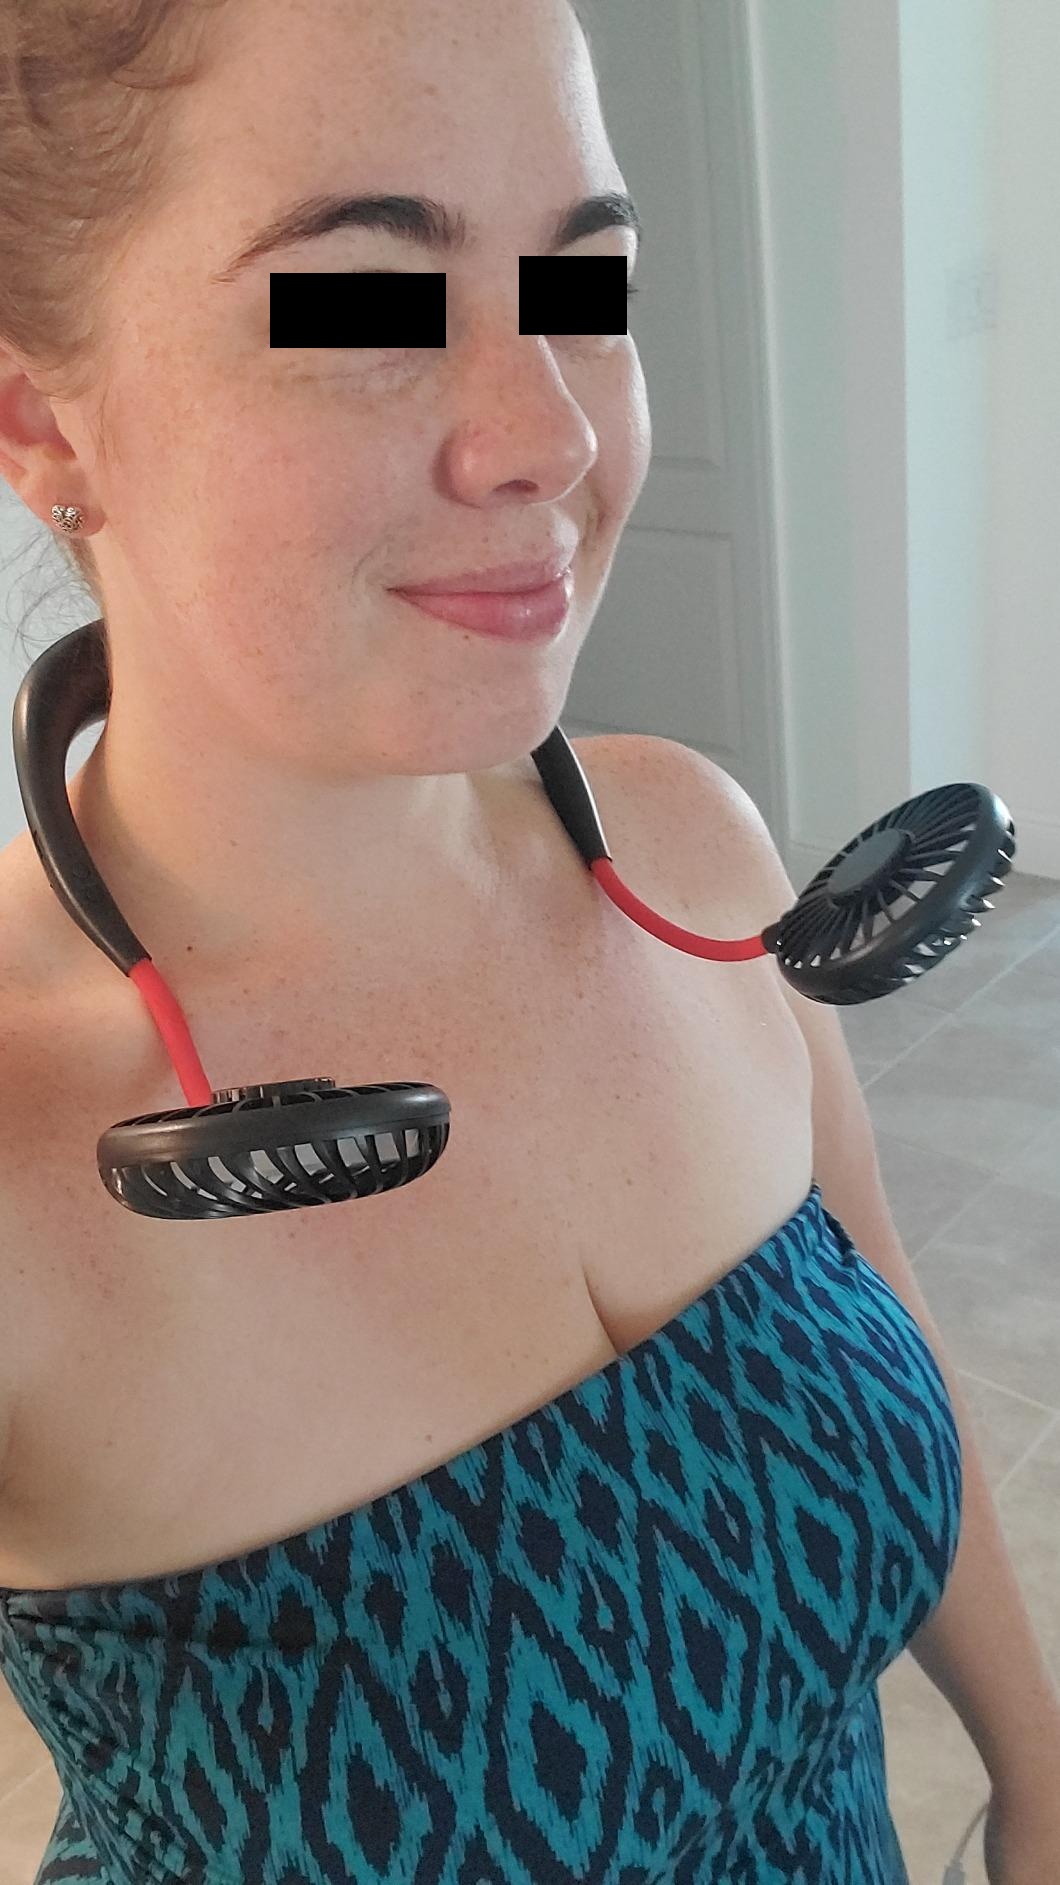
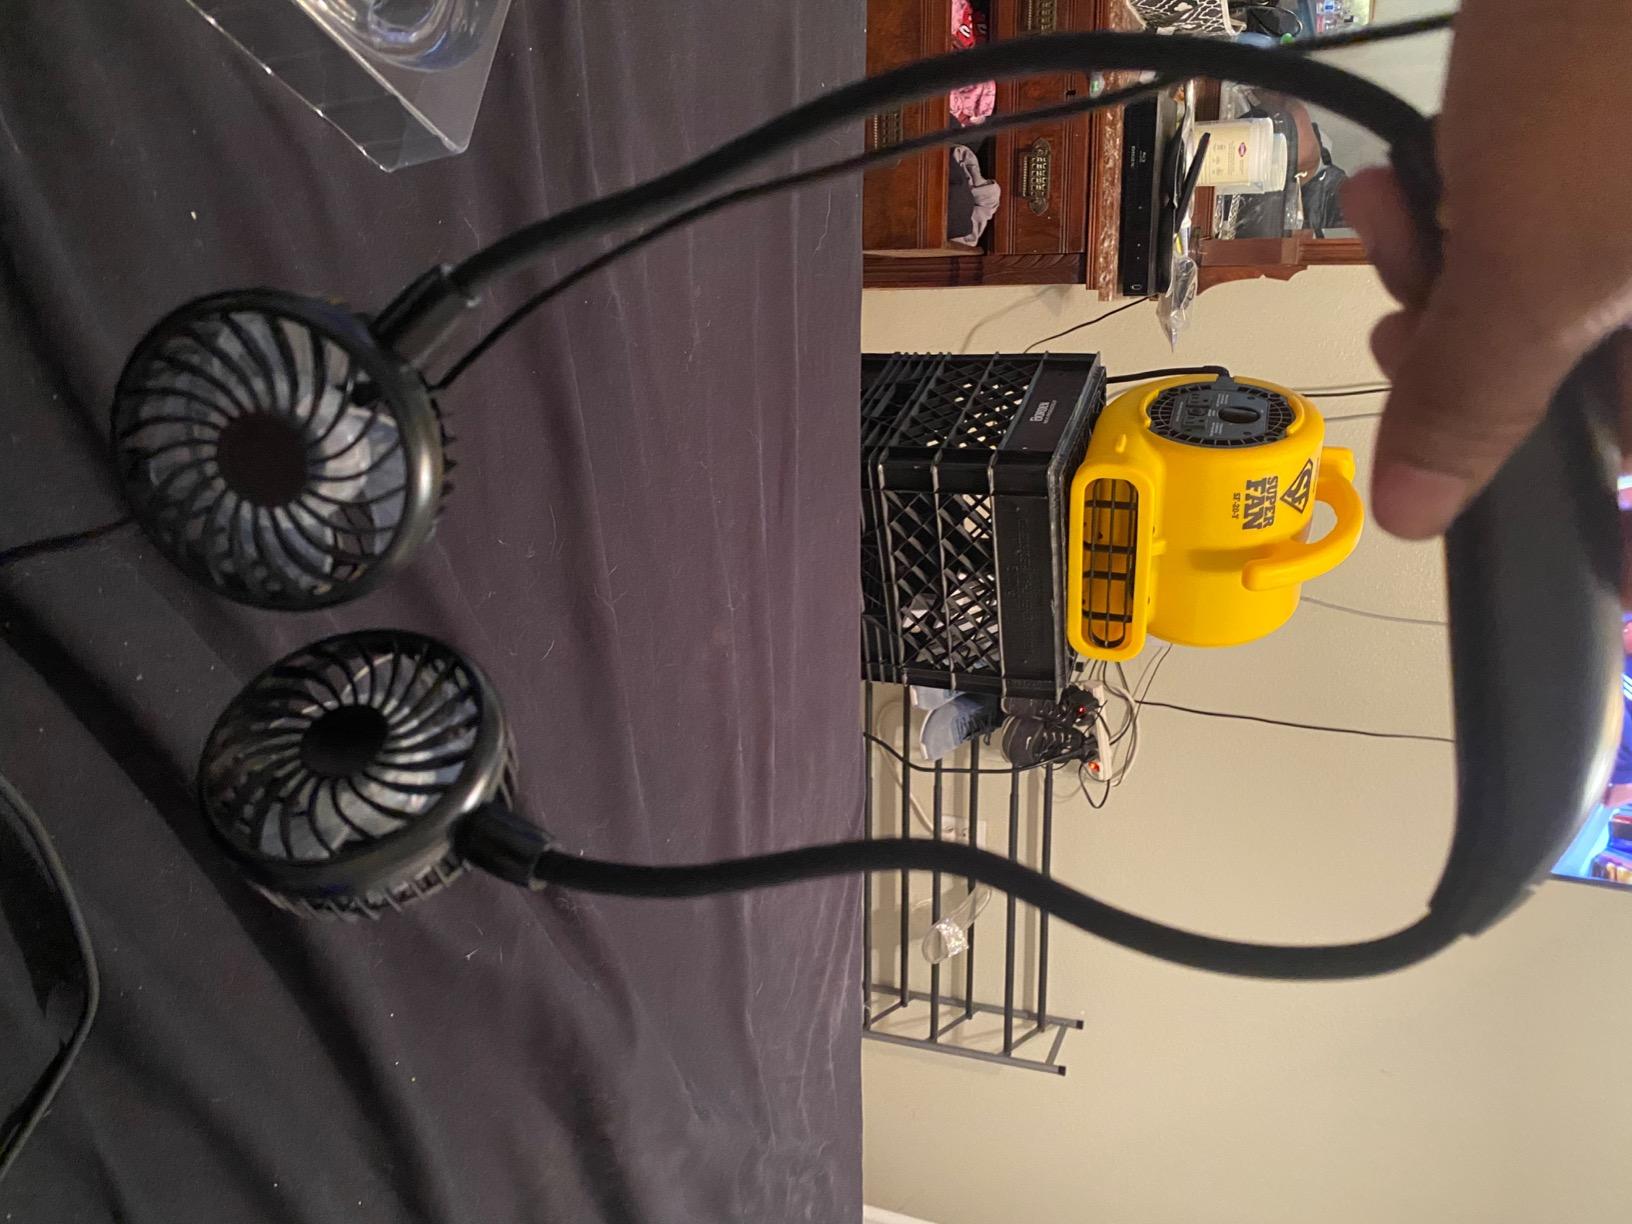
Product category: fan
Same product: no